Gotland-class submarine

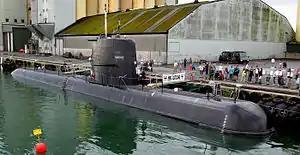
"Gotland" in the port of Ystad 2015

In 2004, the Swedish government received a request from the United States to lease HSwMS "Gotland" – Swedish-flagged, commanded and manned, for one year for use in antisubmarine warfare exercises. The Swedish government granted this request in October 2004, with both navies signing a memorandum of understanding on 21 March 2005. The lease was extended for another 12 months in 2006. In July 2007, HSwMS "Gotland" departed San Diego for Sweden.